Norman Tindale

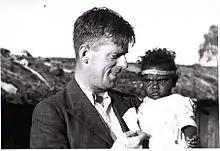
Tindale holding a child from Mona Mona Aboriginal Mission in Queensland, 1938

Norman Barnett Tindale AO (12 October 1900 – 19 November 1993) was an Australian anthropologist, archaeologist, entomologist and ethnologist. He is best remembered for his work mapping the various tribal groupings of Aboriginal Australians at the time of European settlement, shown in his map published in 1940. This map provided the basis of a map published by David Horton in 1996 and widely used in its online form today. Tindale's major work was "Aboriginal Tribes of Australia: Their terrain, Environmental Controls, Distribution, Limits and Proper Names" (1974).